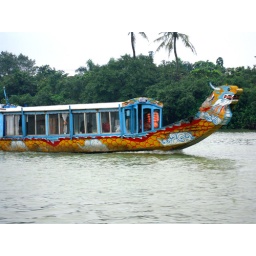
Tourist boat in the water